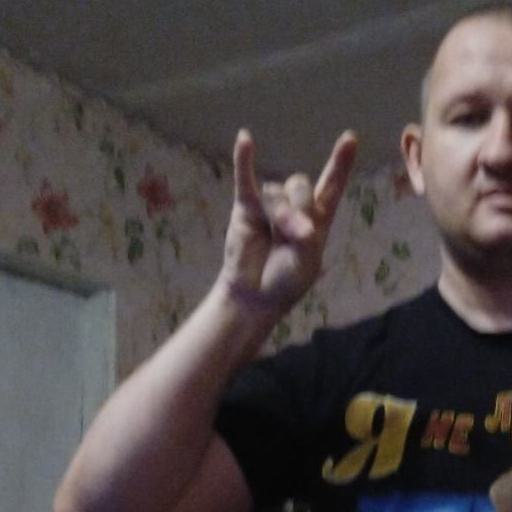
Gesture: rock